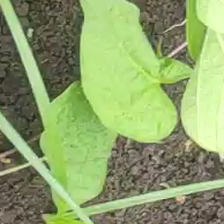
Weed species: Obscure_morning _glory(Ipomoea obscura)